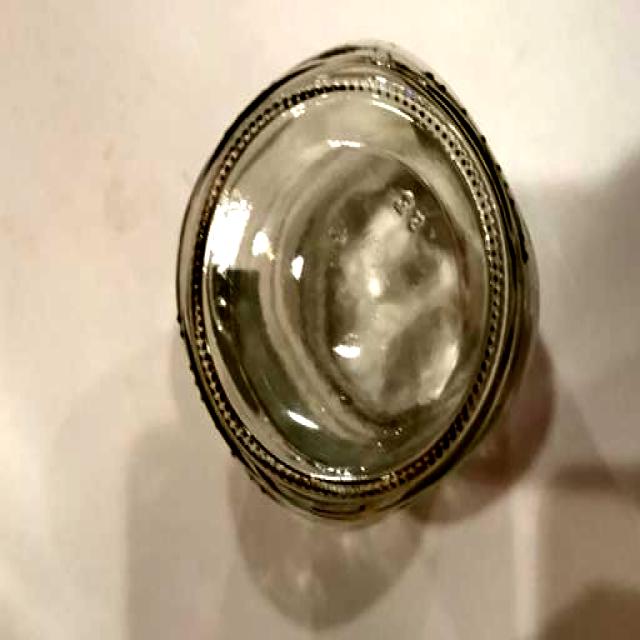
Label: Glass